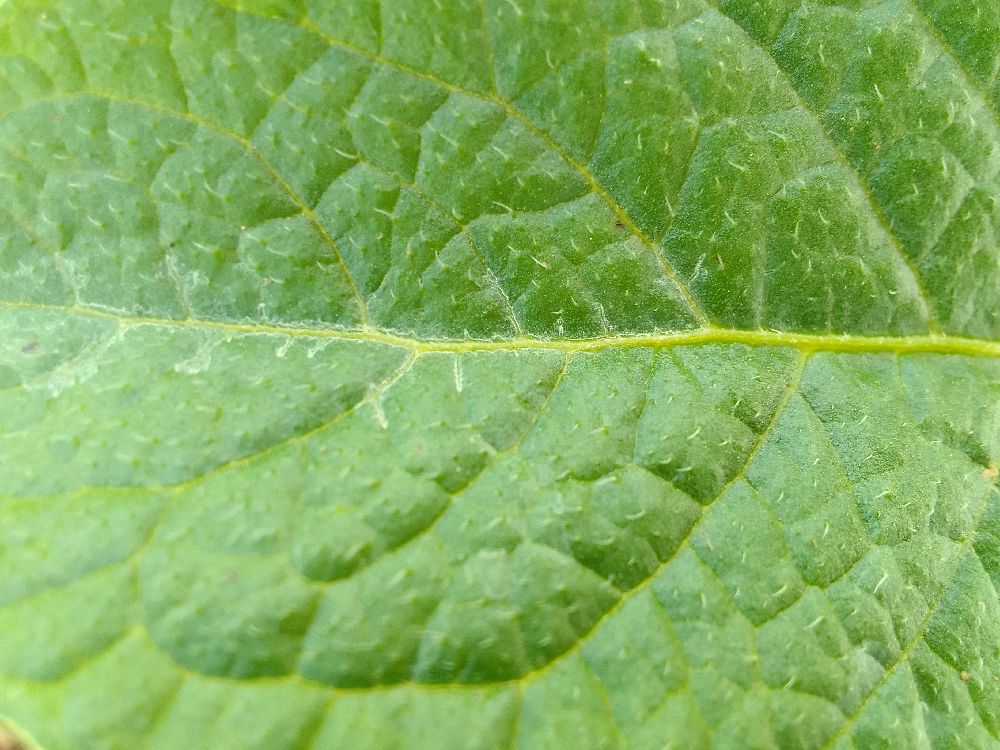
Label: Healthy